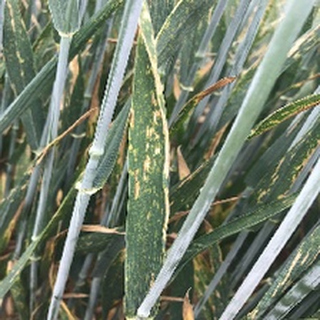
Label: wheat_yellow_rust